Frank Gore

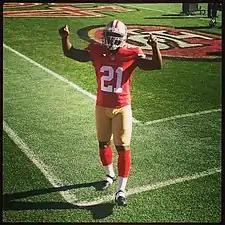
Gore in 2013

In the 23–20 victory over the Green Bay Packers, Gore rushed for 66 yards and a touchdown. In the 23–10 road victory over the Carolina Panthers, he had 84 rushing yards on 17 carries. In the 23–17 road loss to the Seahawks, Gore had 14 rushing yards on 11 carries to go along with a 17-yard reception. He was ranked 46th by his fellow players on the NFL Top 100 Players of 2014.